Lincoln Chafee

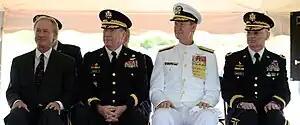
Chafee preparing to speak at the U.S. Naval War College in 2014. Chafee has said the U.S. "must make international decisions with brains and not biceps" and criticized Hillary Clinton's vote in support of the 2003 U.S. invasion of Iraq. To Chafee's left are Major General Kevin R. McBride, Rear Admiral Walter E. Carter Jr. and Brigadier General Rick Baccus.

Referring to Latin America, Chafee has called for the U.S. government to "reengage our neighbors." However, Chafee has also said recent U.S. inattention to the region was "a blessing in disguise" as it allowed democratic governments to flourish free of U.S. influence.